Theology of Pope John Paul II

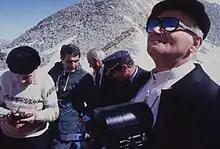
Pope John Paul II on the peak of Mount Adamello in the Adamello-Presanella Alps

John Paul II taught on the environmental health of Earth that "humanity has disappointed God's expectations ... degrading that 'flowerbed' which is the earth, our dwelling-place". His phrase and exhortation, "ecological conversion", which was used in a general audience at the Vatican in 2001, has been widely adopted, for example in the Mandate for Catholic Earthcare Australia, and in the writings of Pope Francis.